Delphic maxims

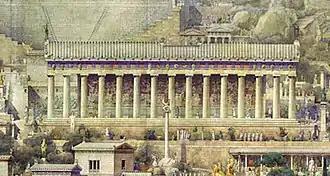
Temple of Apollo at Delphi, by Albert Tournaire

The Delphic maxims are a set of moral precepts that were inscribed on the Temple of Apollo in the ancient Greek precinct of Delphi. The three best known maxims – "Know thyself", "Nothing in excess", and "Give a pledge and trouble is at hand" – were prominently located at the entrance to the temple, and were traditionally said to have been authored by the legendary Seven Sages of Greece, or even by Apollo. In fact, they are more likely to have simply been popular proverbs. Each maxim has a long history of interpretation, although the third of the set has received comparatively little attention.